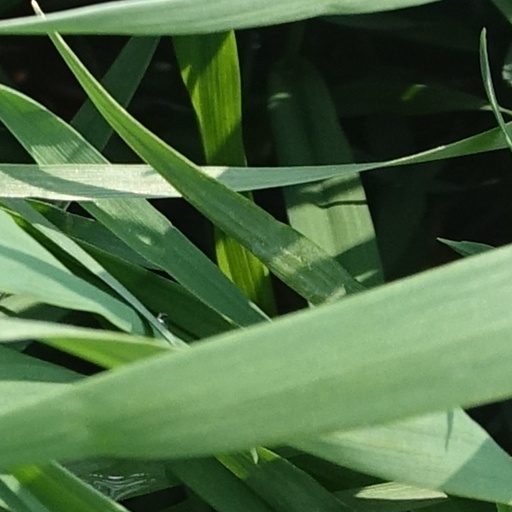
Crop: wheat